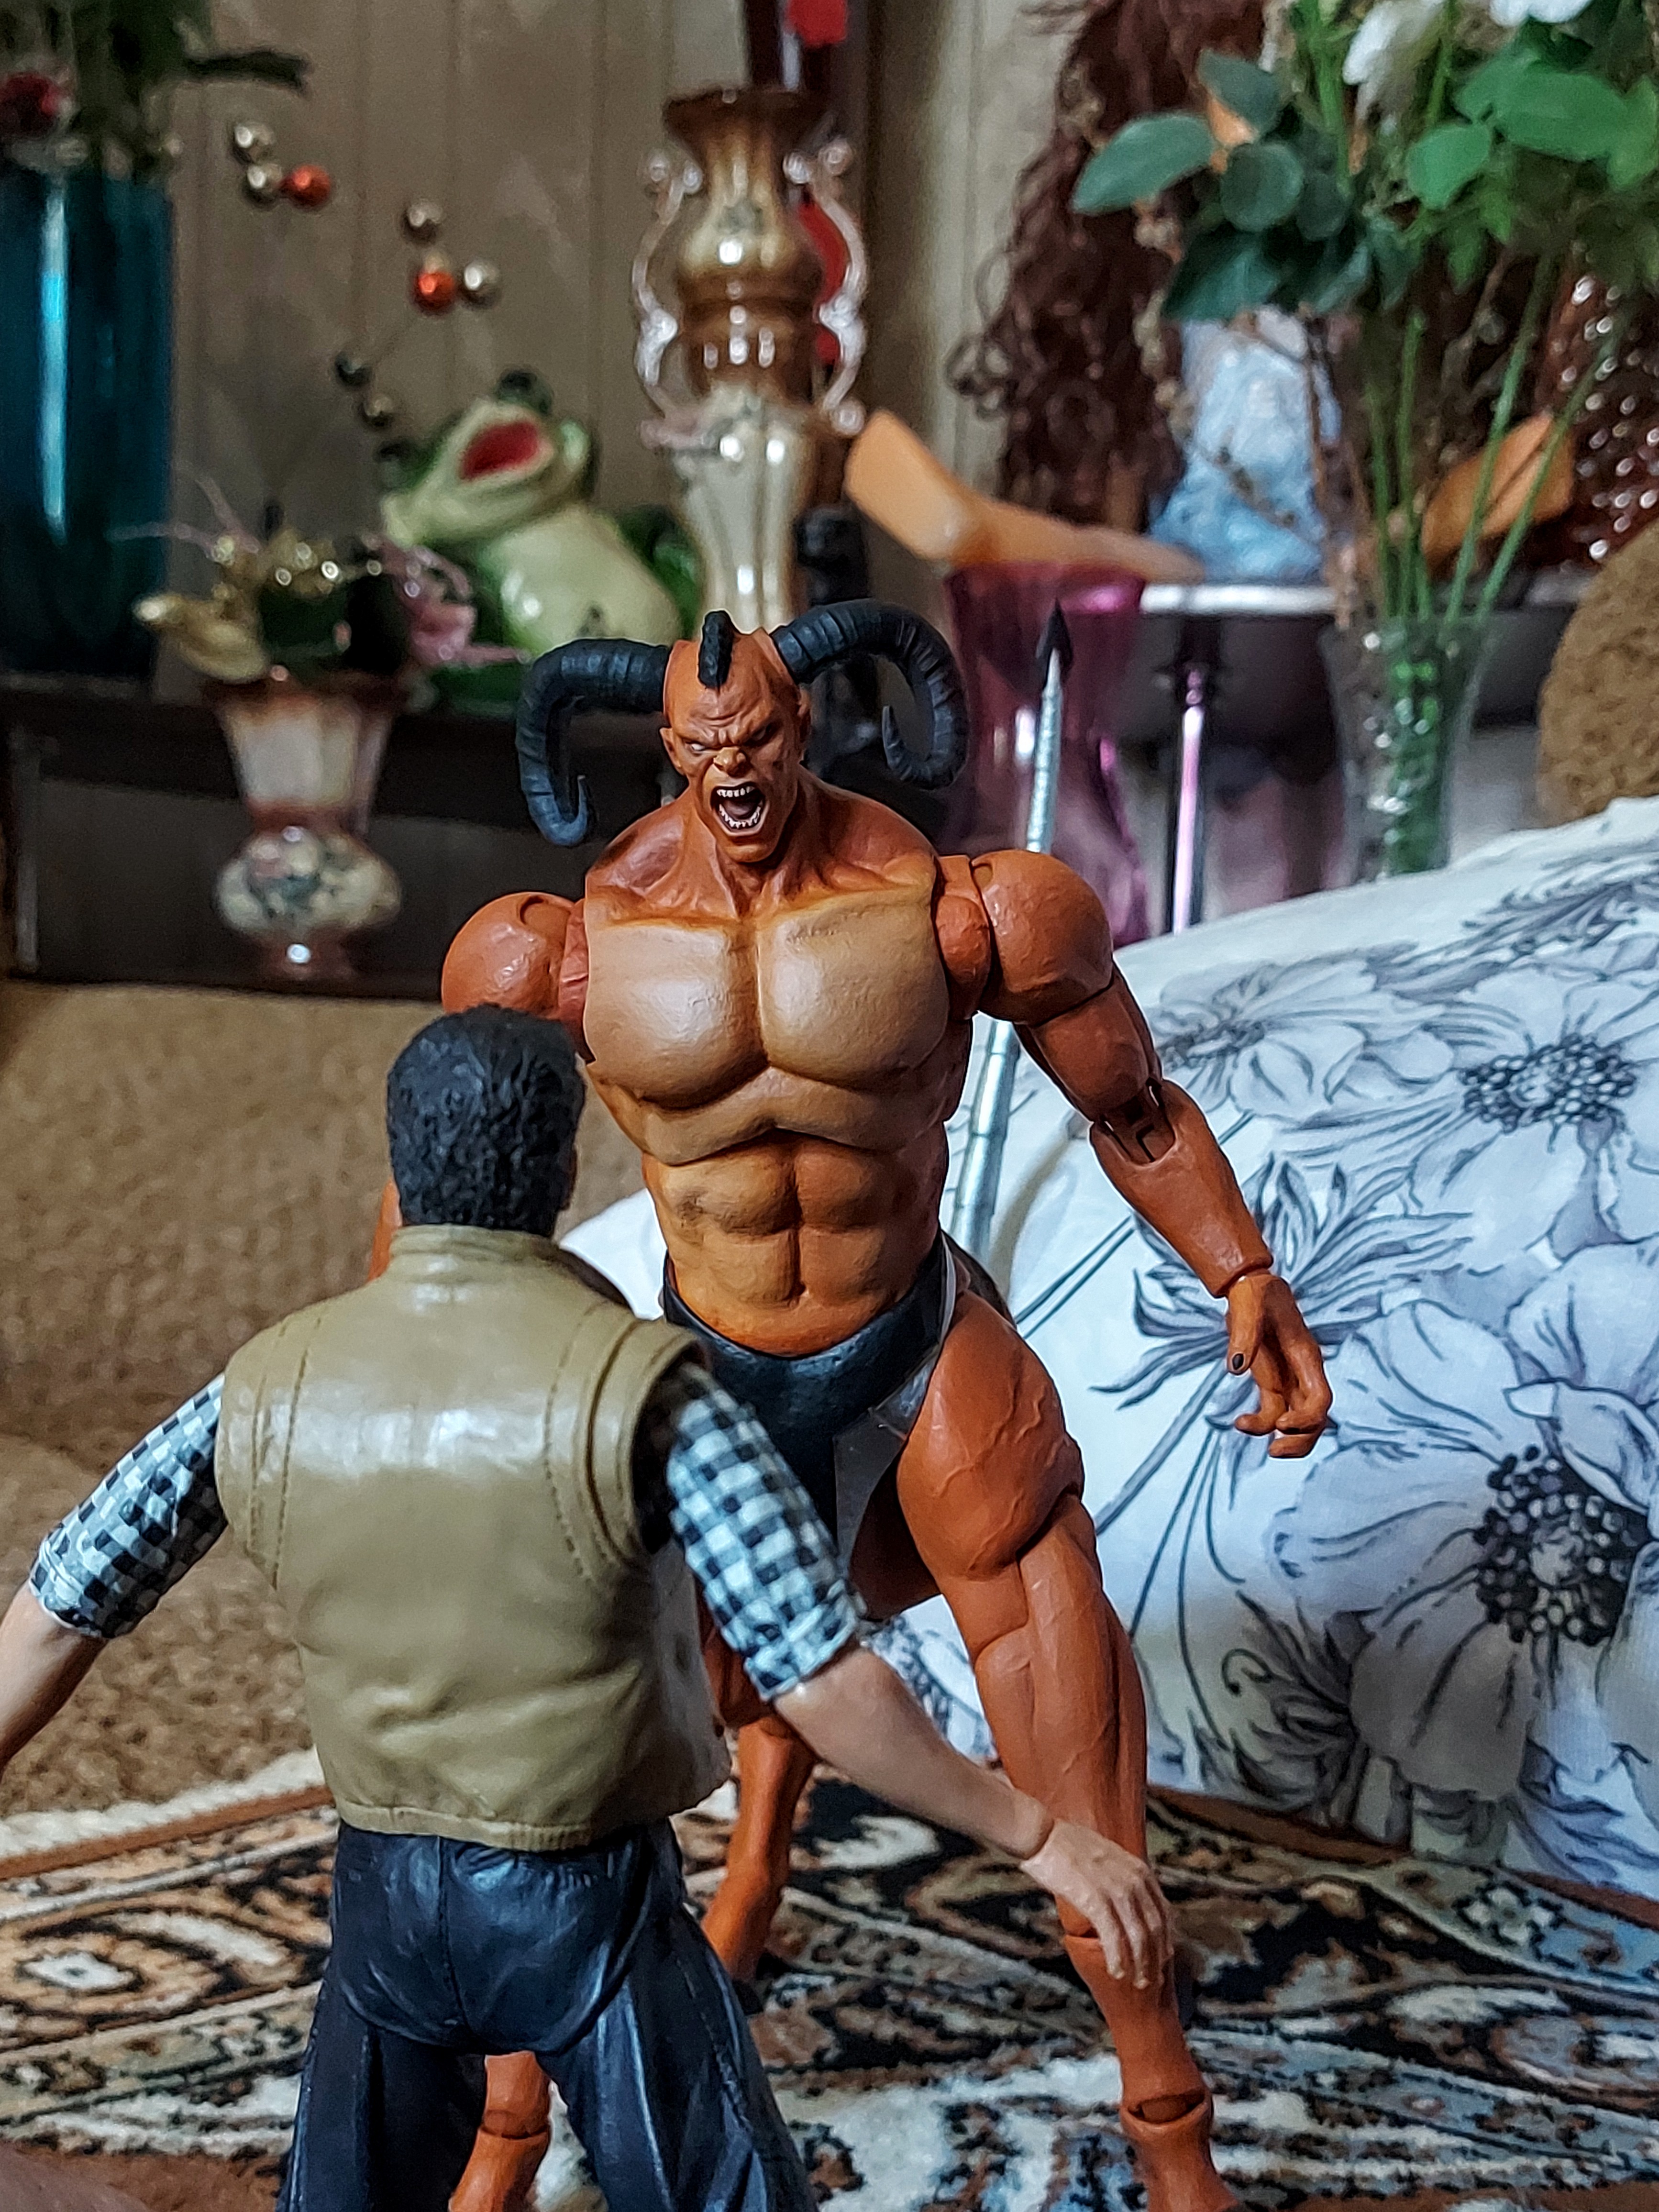
Shokan, storm, collectibles, warrior, fighter, action, figure, plant, shorts, flowerpot, houseplant, chest, art, toy, Barechested, thigh, cg artwork, armour, event, metal, fun, fictional character, costume, action figure, human leg, mythology, flesh, fiction, knight, animation, visual arts, cosplay, tradition, figurine, hero